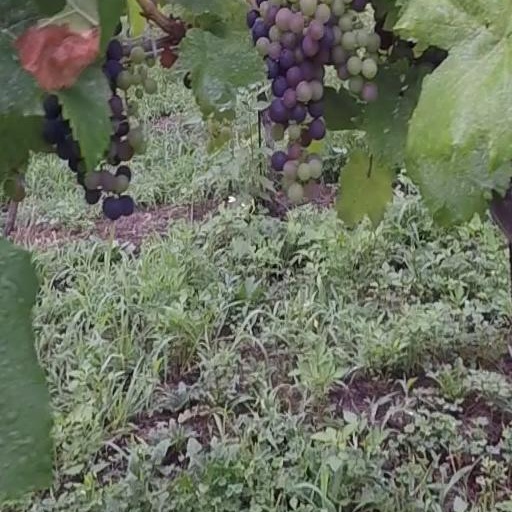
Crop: grape